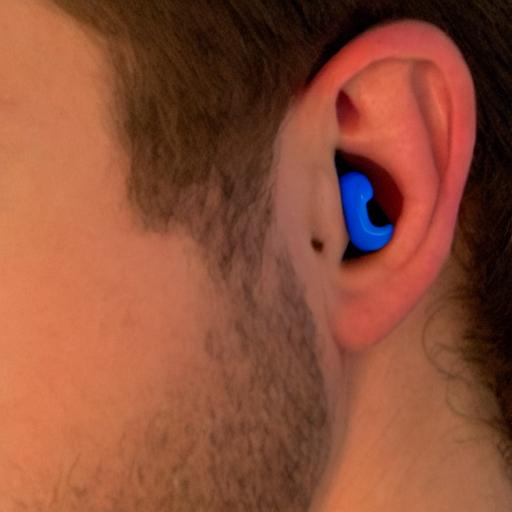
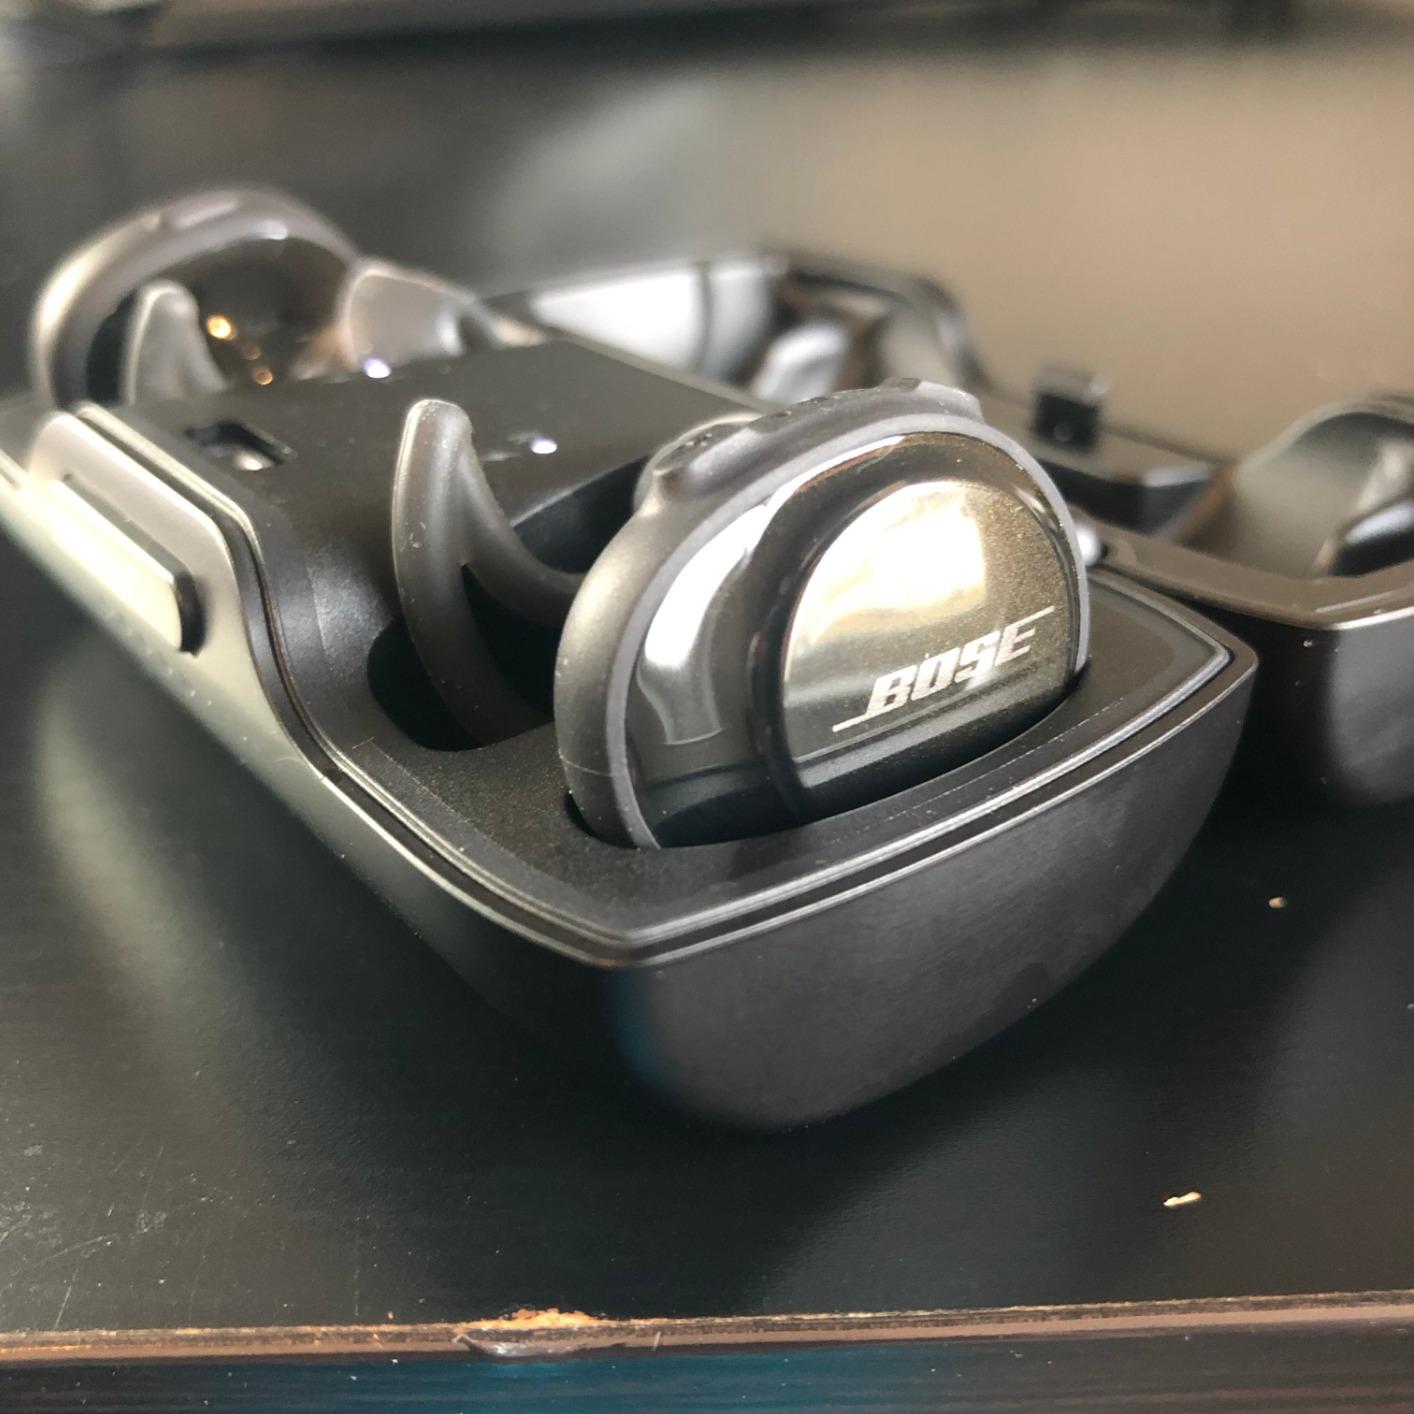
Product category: earbuds
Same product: no